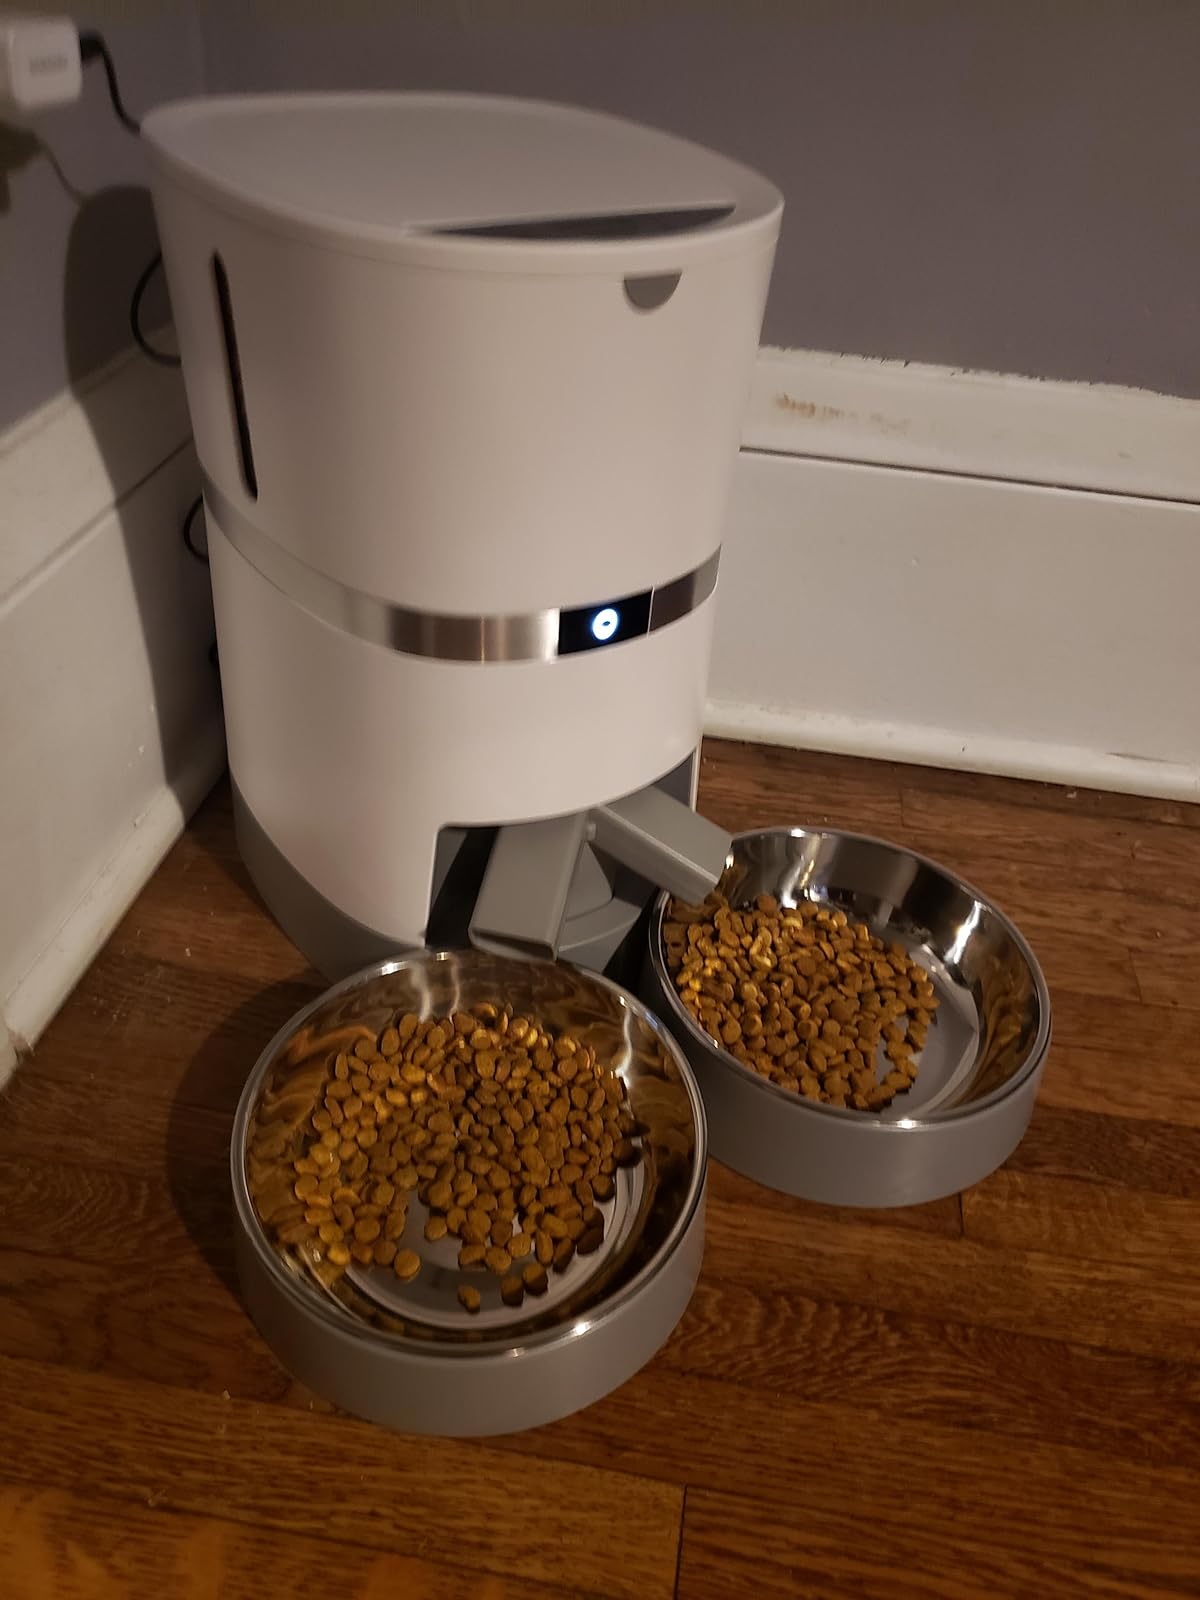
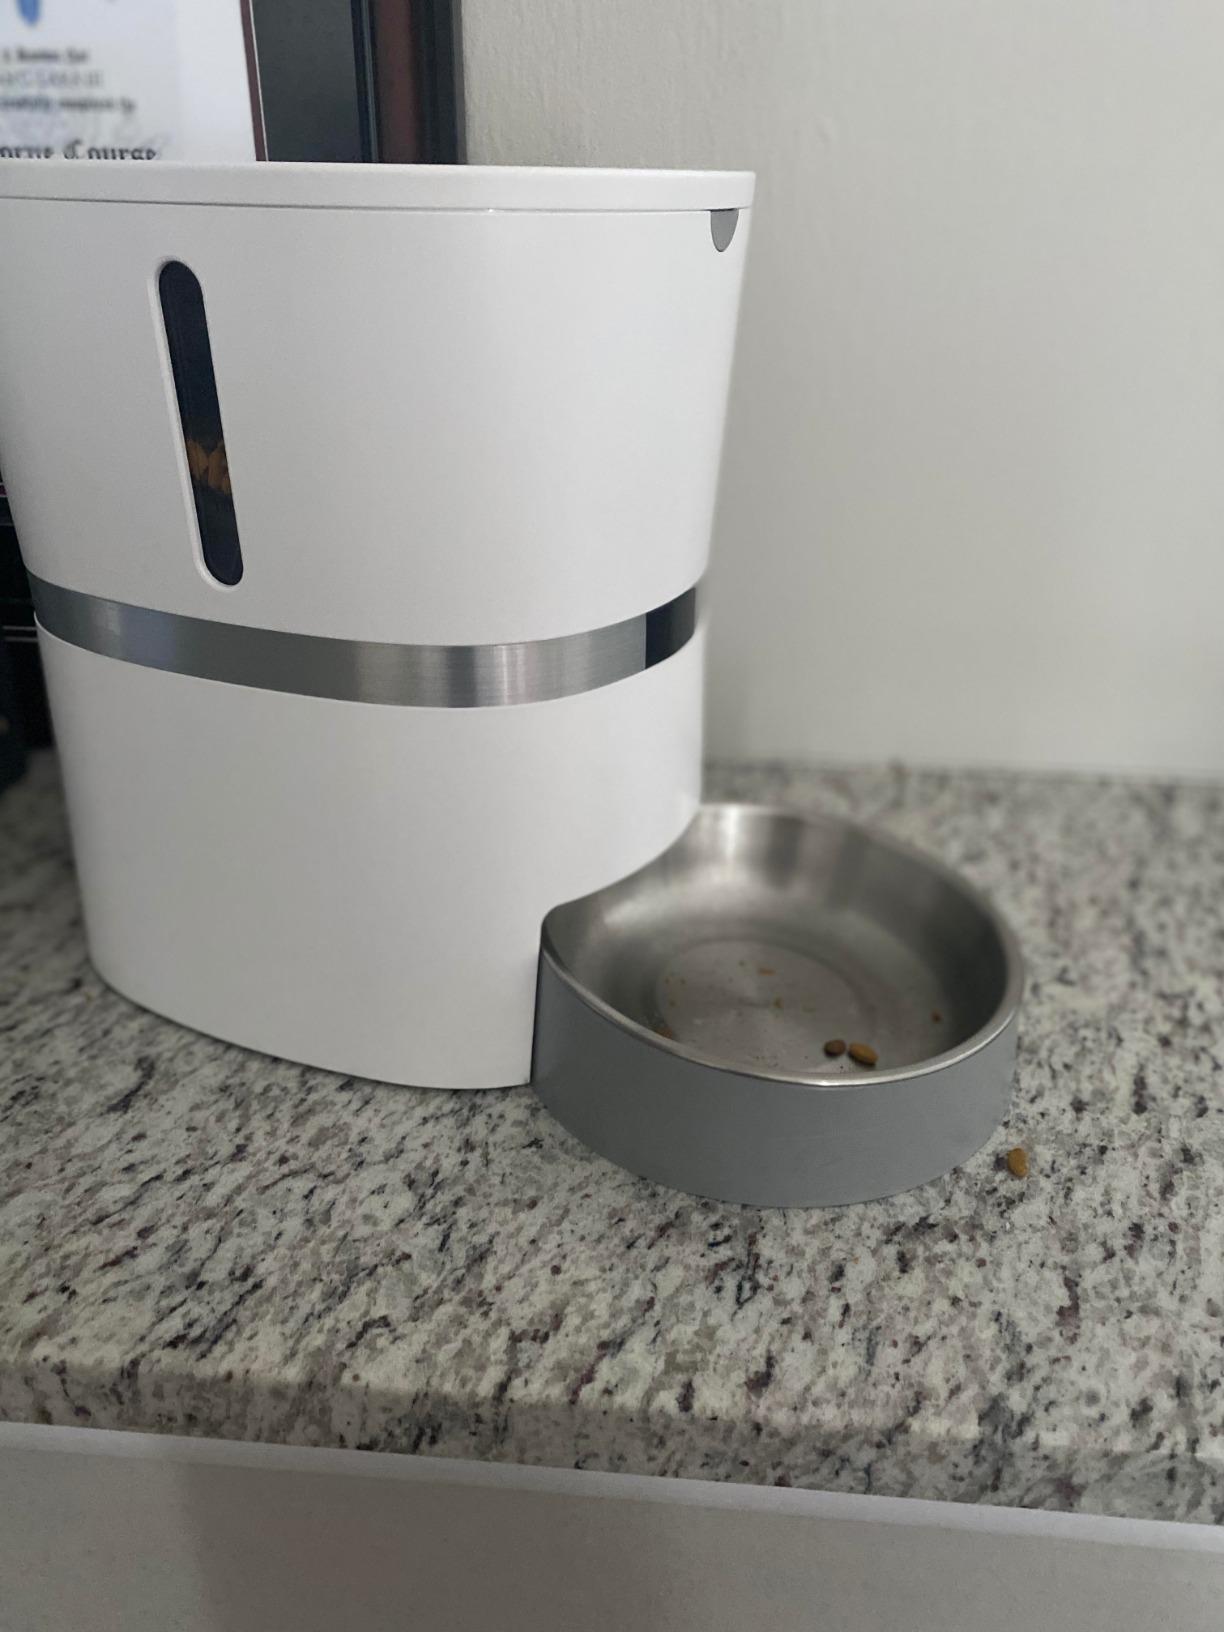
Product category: items_feeder
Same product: no